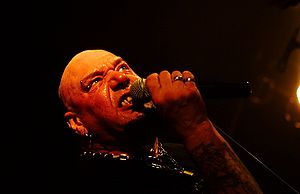
Paul Di'Anno
Di'Anno under livekoncert i Polen, 2006
Paul Andrews, bedre kendt som Paul Di'Anno, var den første forsanger i bandet Iron Maiden. Der spillede han fra 1978 til 1981.